Ramos Mejía

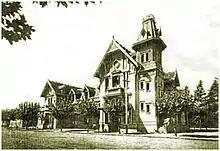
The Ramos Mejía Sarmiento Line station. Opened in 1907, the central building was converted to a museum in 2008.

Subsequent sales by the heirs, and its resale as parcels, led to the establishment of the town in 1871. Buoyed by the subsequent wave of immigration in Argentina, Ramos Mejía grew rapidly and in 1904, the cobblestone Avenida Rivadavia reached the town from Buenos Aires. The original station was replaced in 1907 by a larger structure designed by Dutch architect John Doyer; one of the most recognizable examples of Victorian architecture in Argentina, the building itself was converted to a museum in 2008.